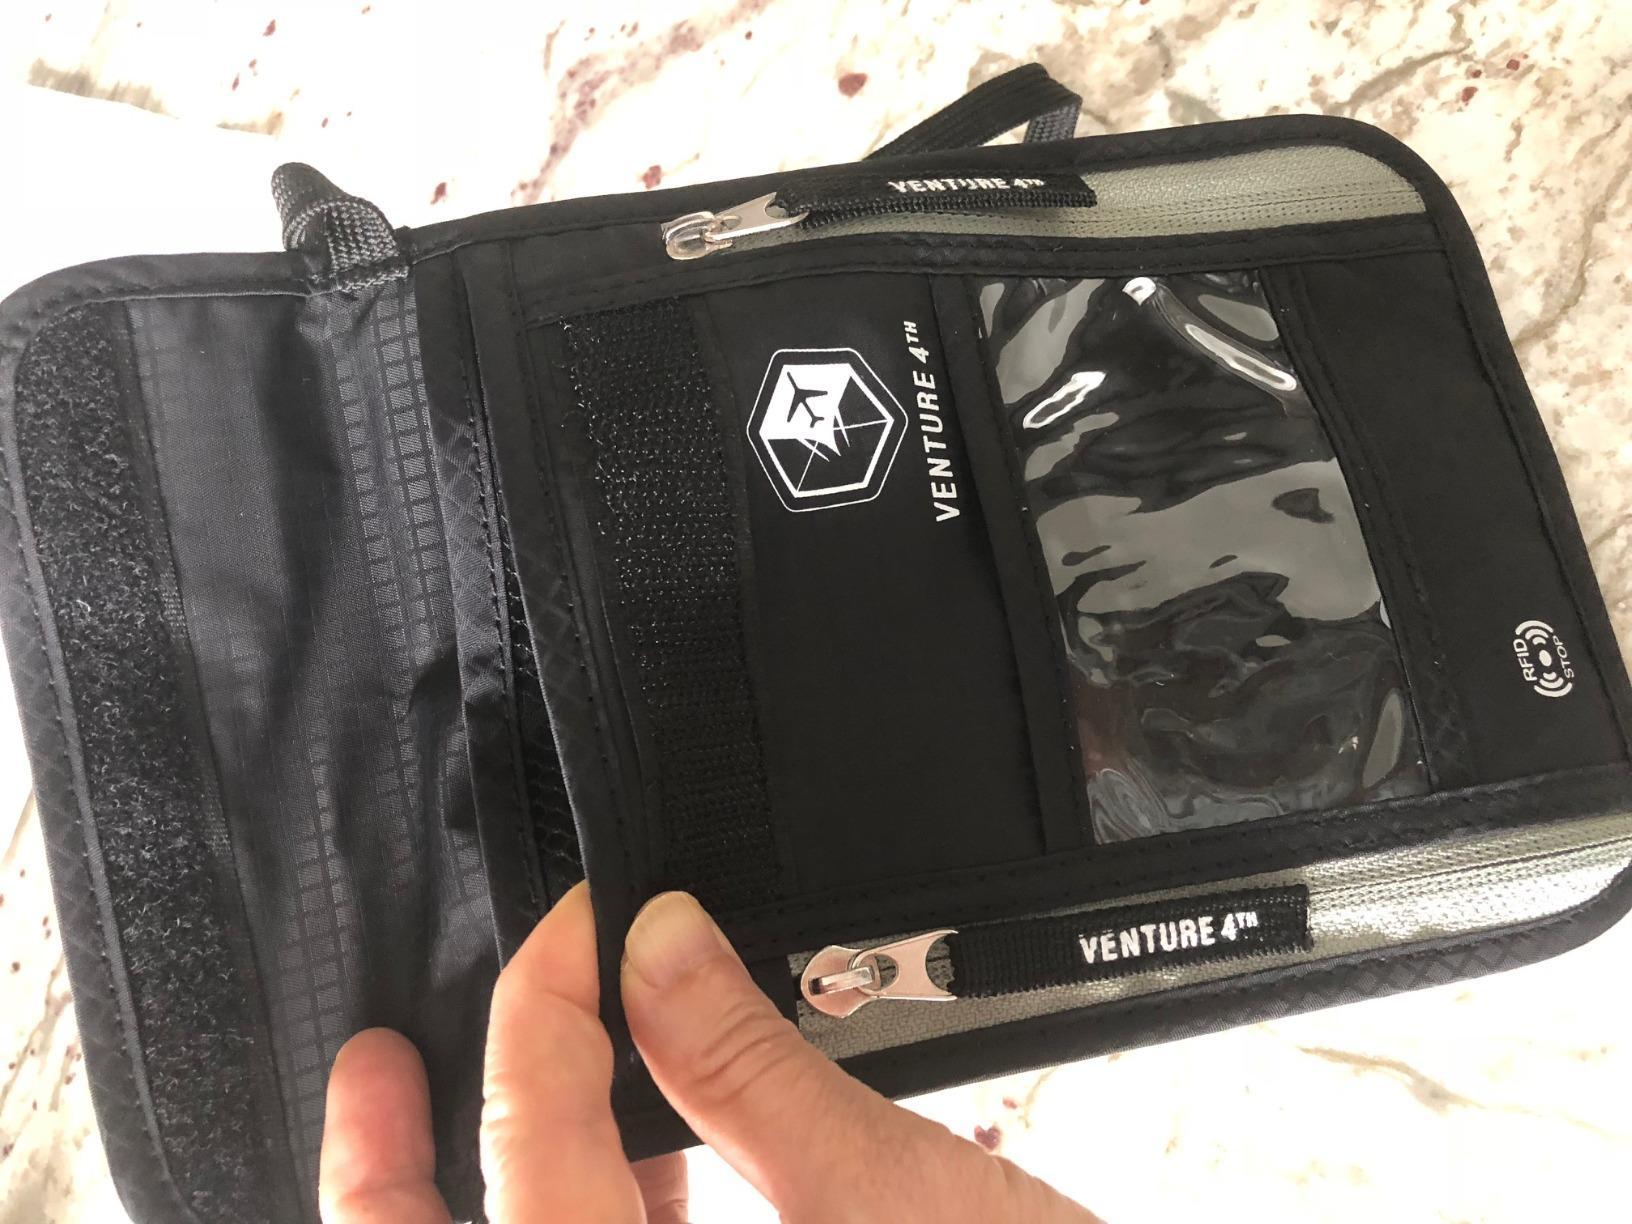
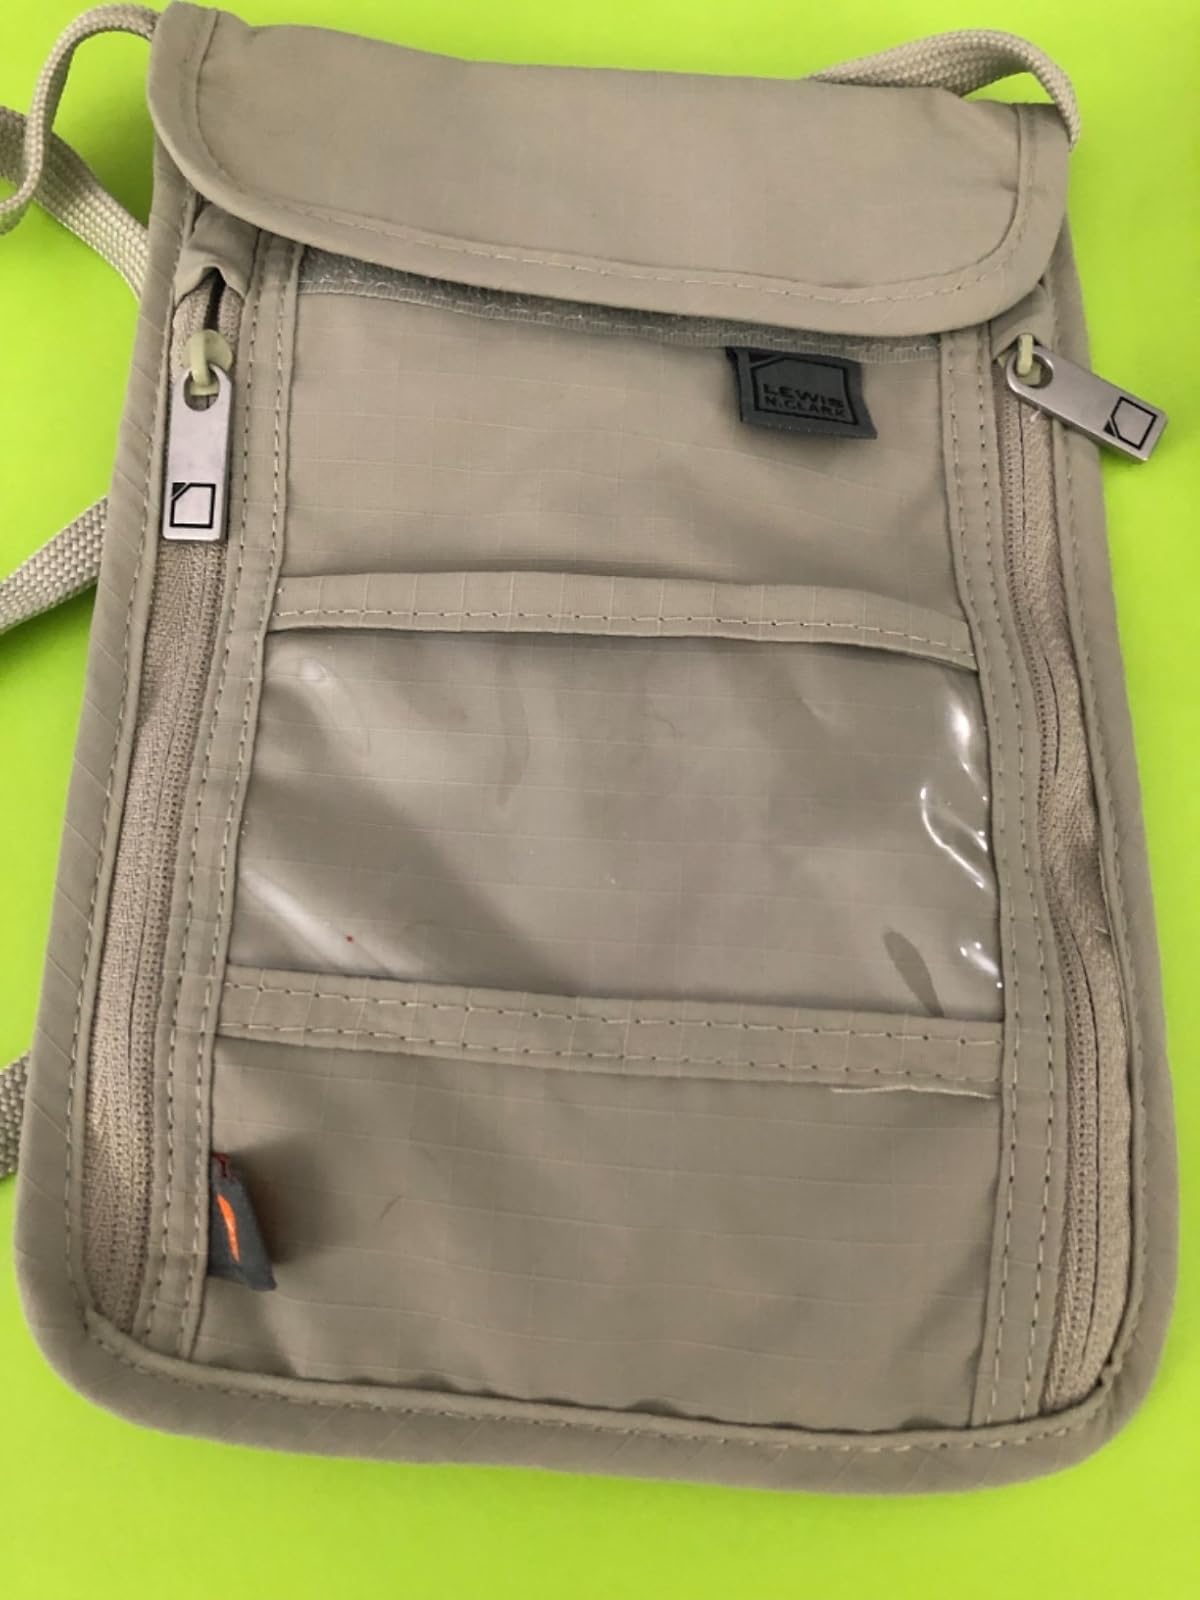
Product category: accessories_wallet
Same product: no